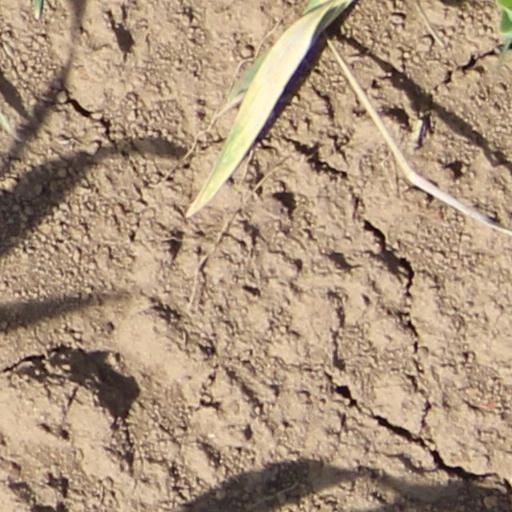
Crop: wheat